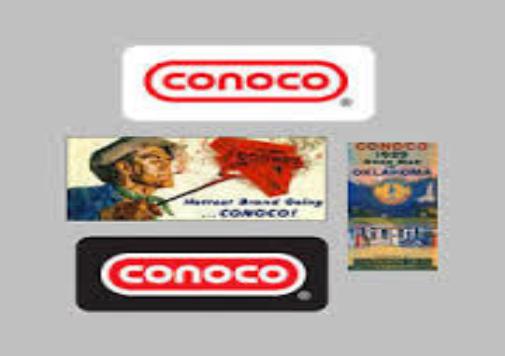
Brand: Conoco
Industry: Transportation